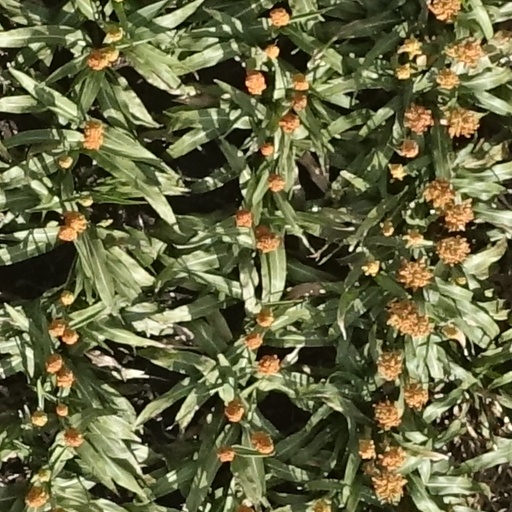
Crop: sorghum